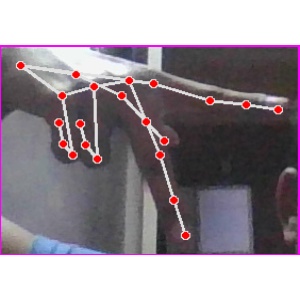
अक्षर: प